Eidophor

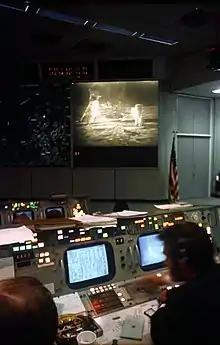
The Mission Control room in Houston featured Eidophor projection systems.

The Eidophor was a large and cumbersome device. It required a setup crew of at least two engineers, and three-phase AC power. Contamination of the oil bath would often cause visible artifacts to appear in the projected image. A rainbow-effect "eyebrow", or halo, surrounded the projected image.